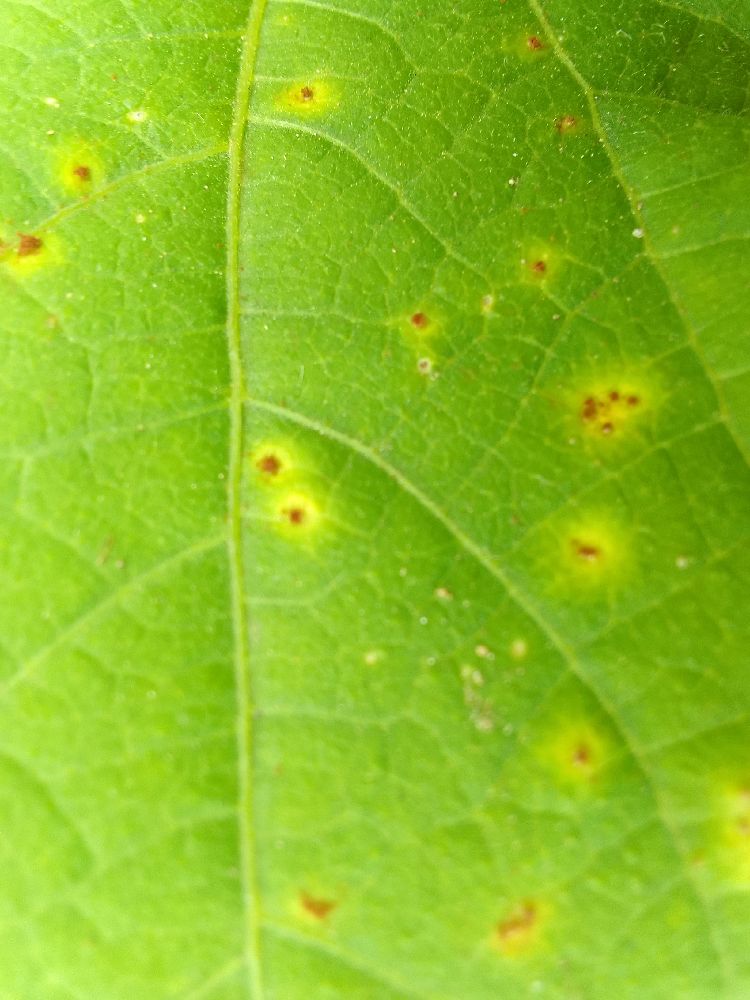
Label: rust